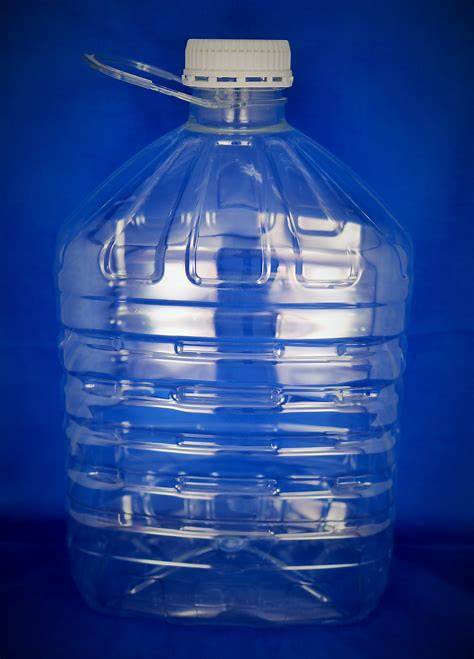
Waste category: plastic